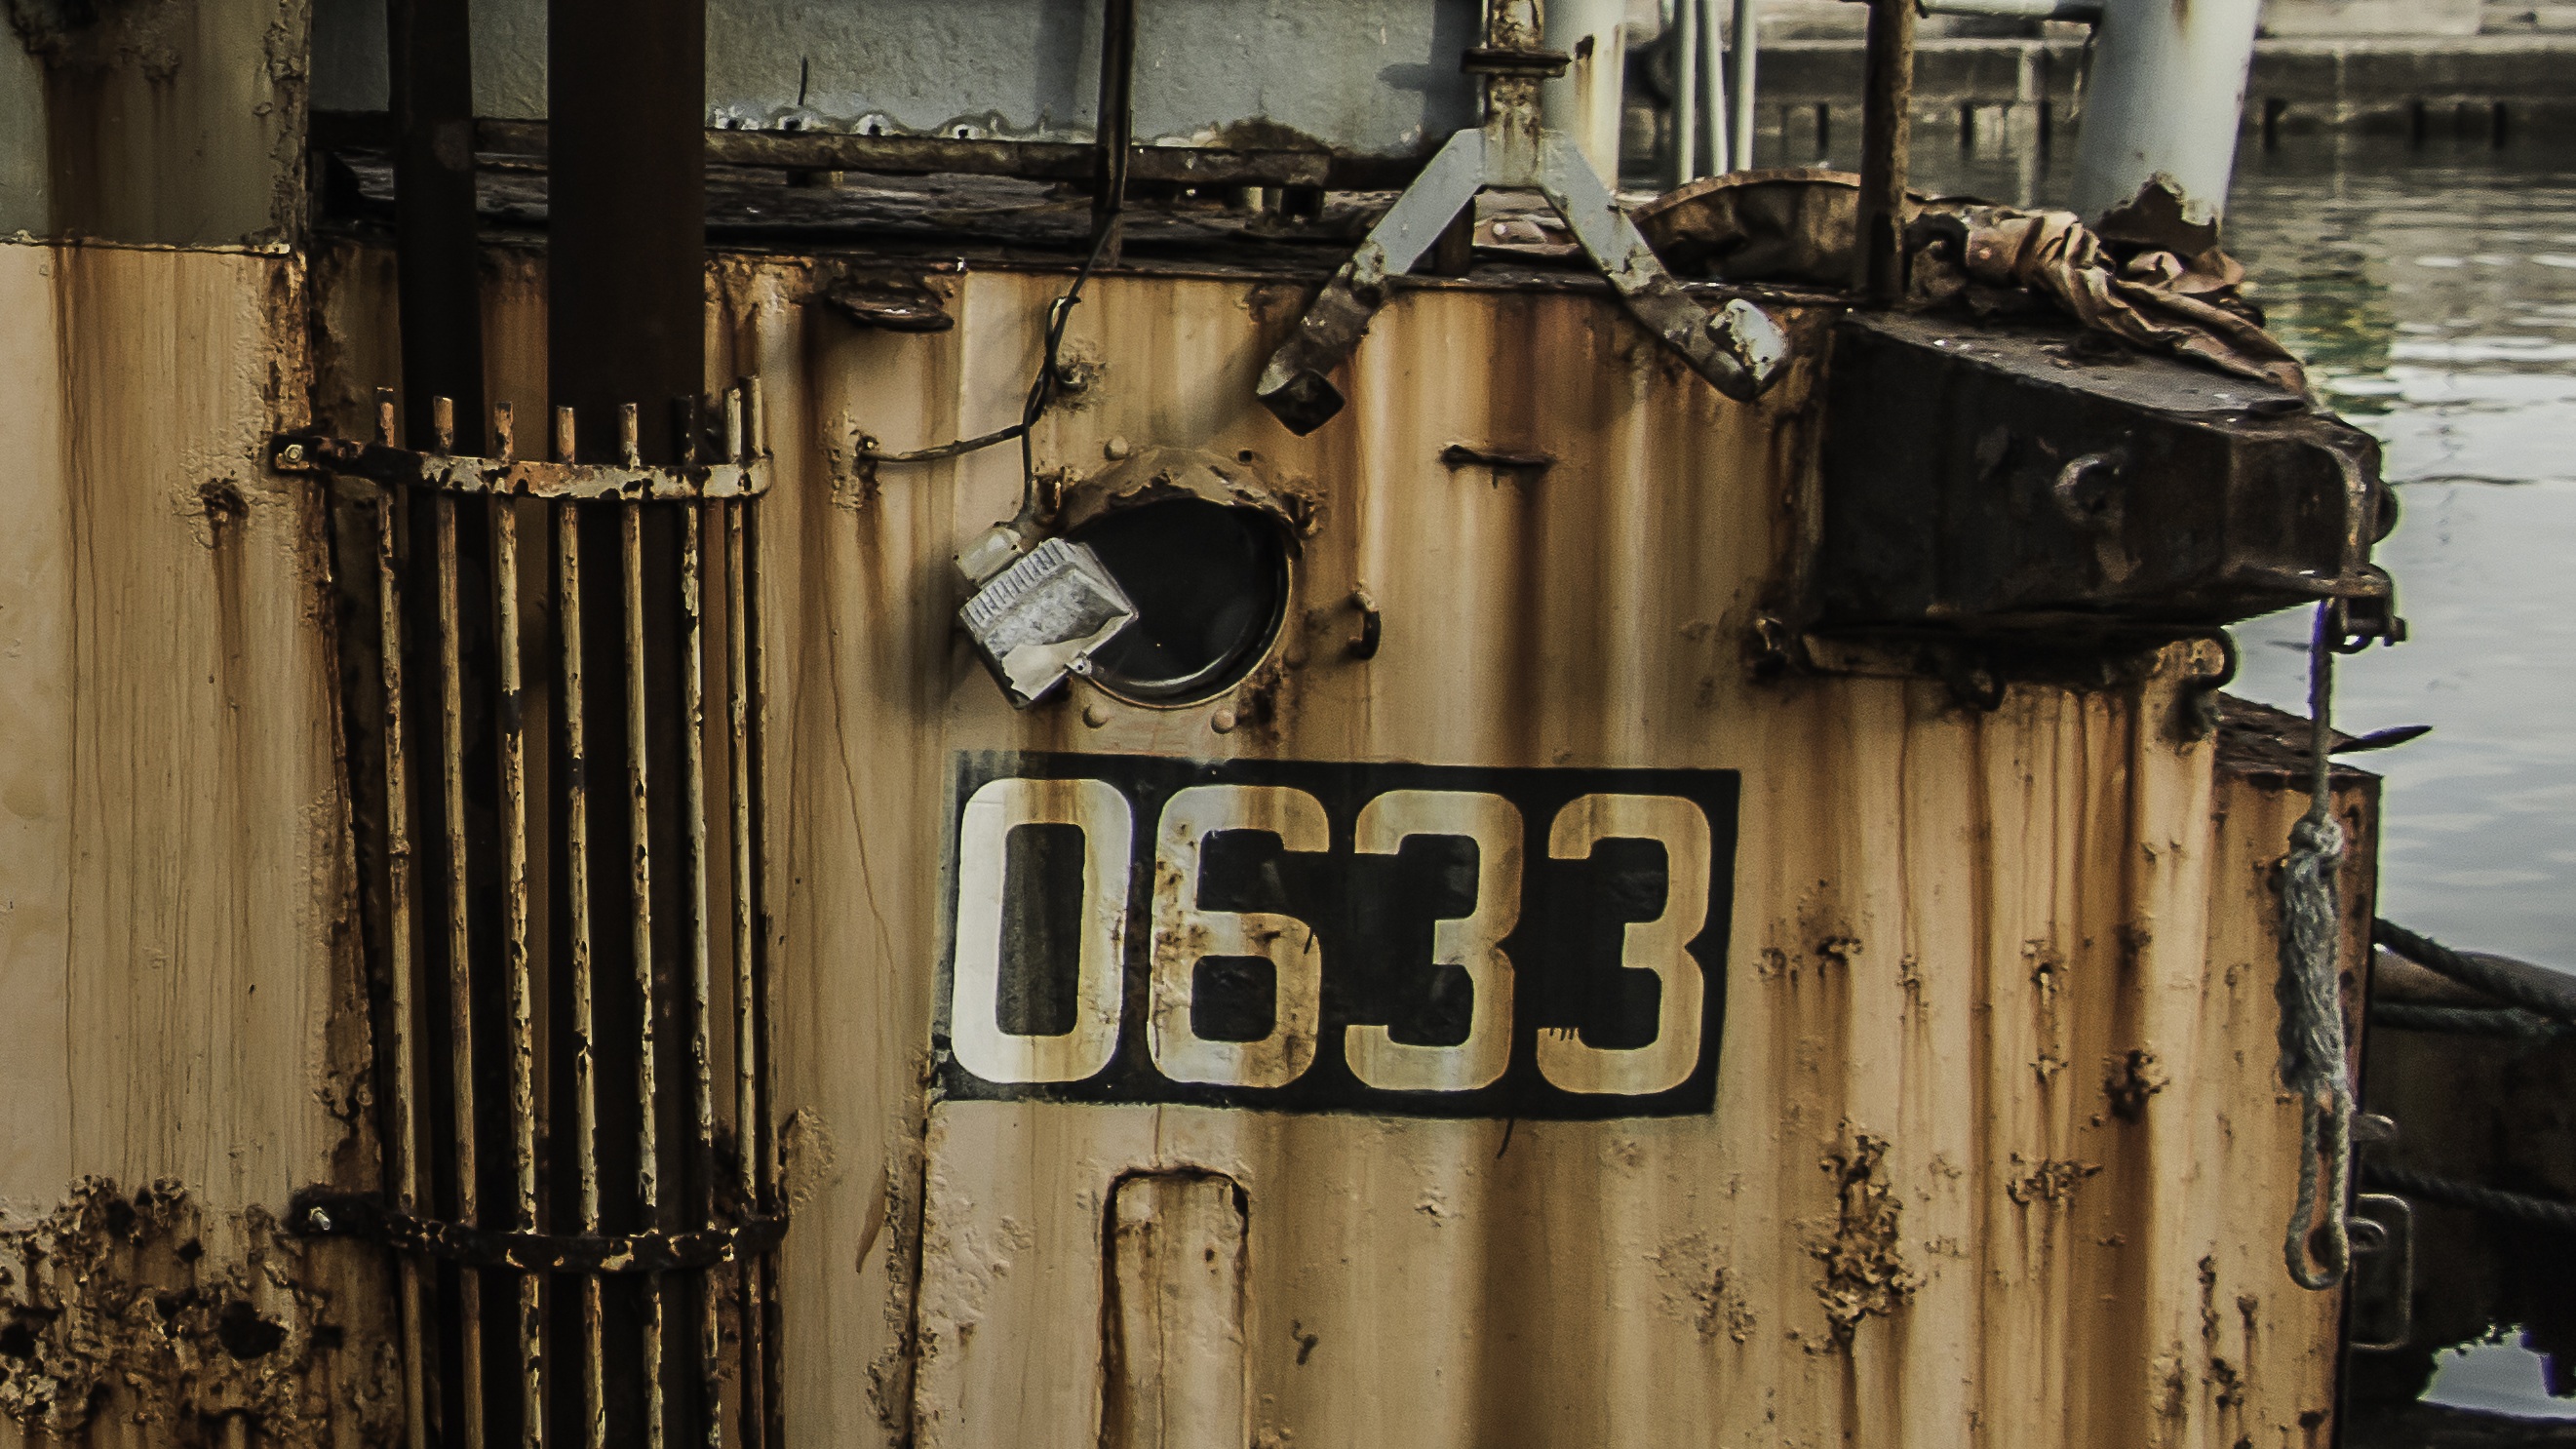
sea, wood, boat, street, transport, vehicle, fishing, factory, industry, port, boats, urban area, mar del plata